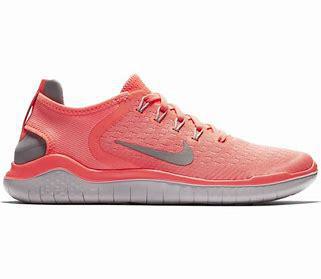
Brand: Nike
Model: Free RN 2018